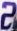
Number: 2